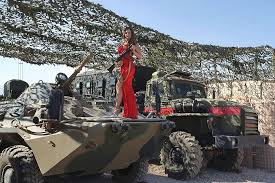
Label: BTR